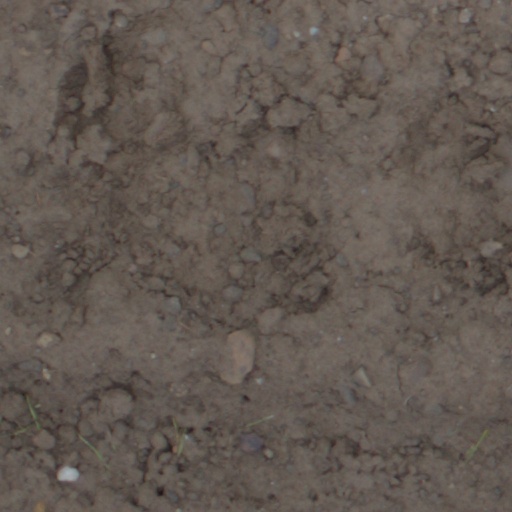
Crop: wheat